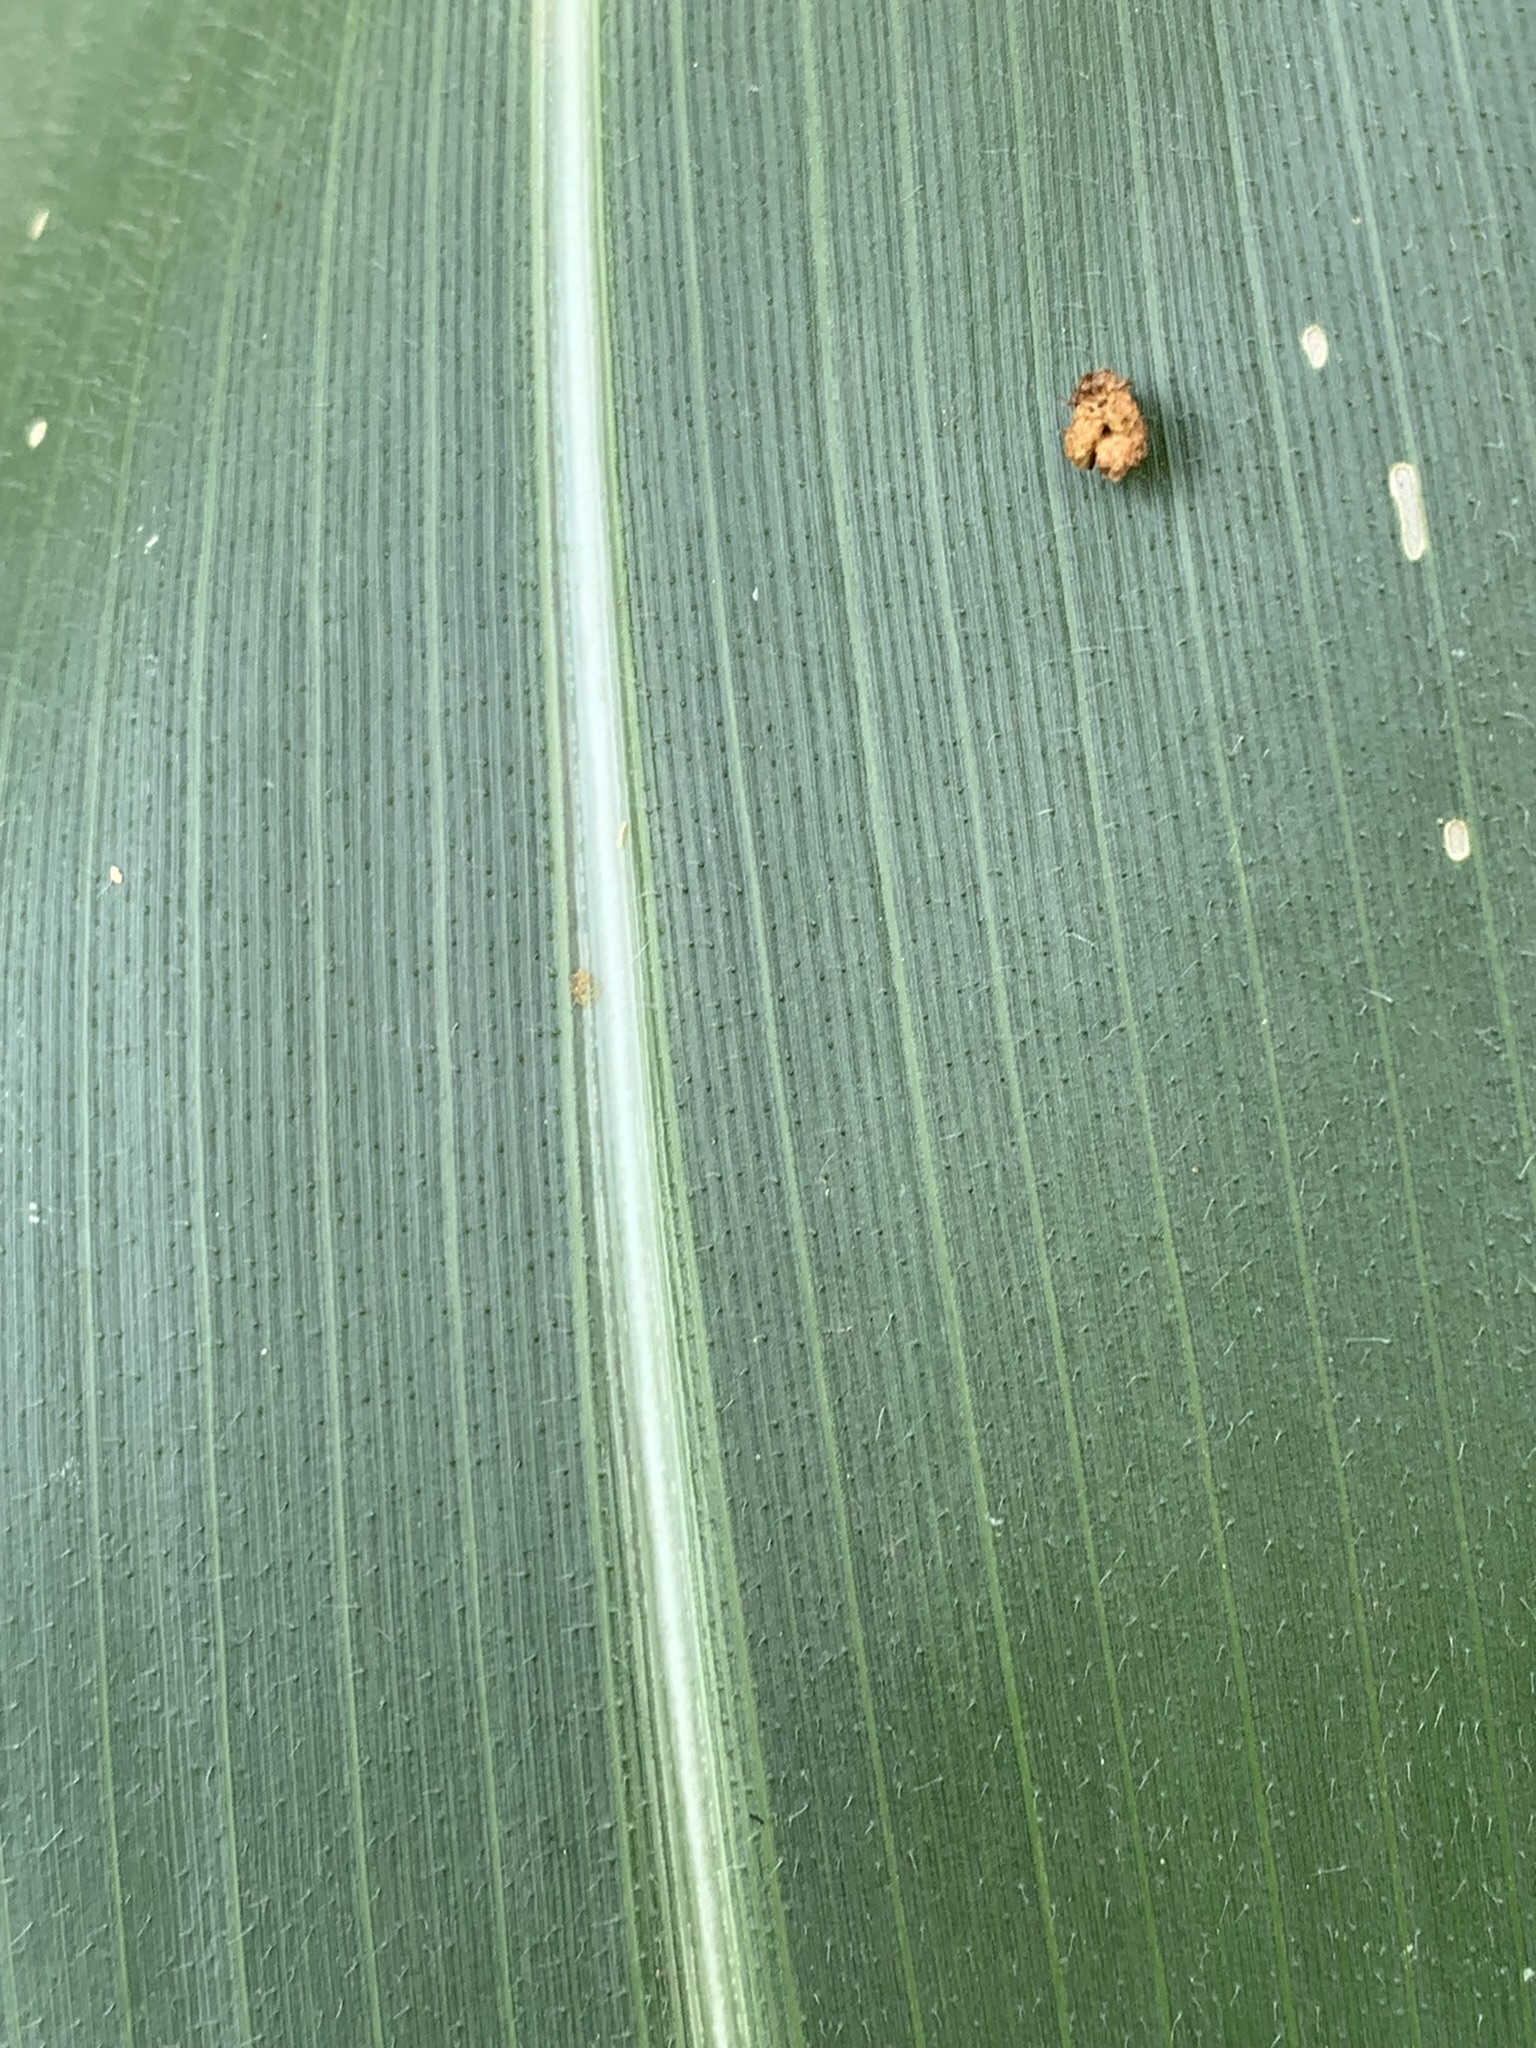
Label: Healthy